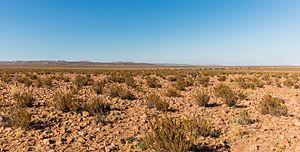
Paysage typique du désert d'Atacama, un des endroits les plus arides du monde, près de Calama, au nord du Chili. Polski: Typowy krajobraz na